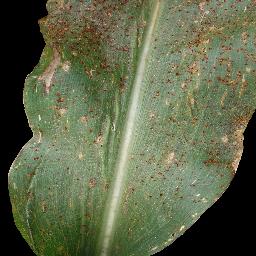
Label: Corn_(Maize)___Common_Rust